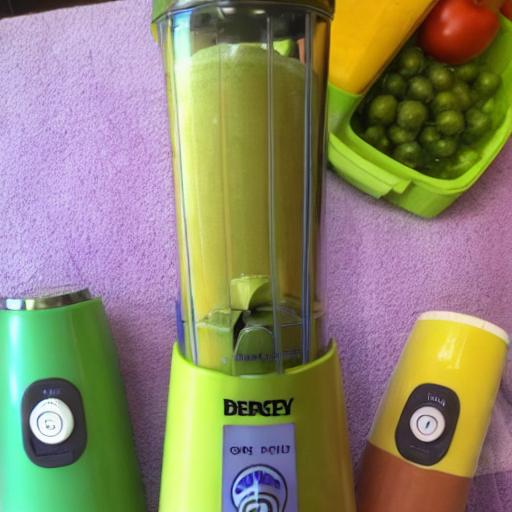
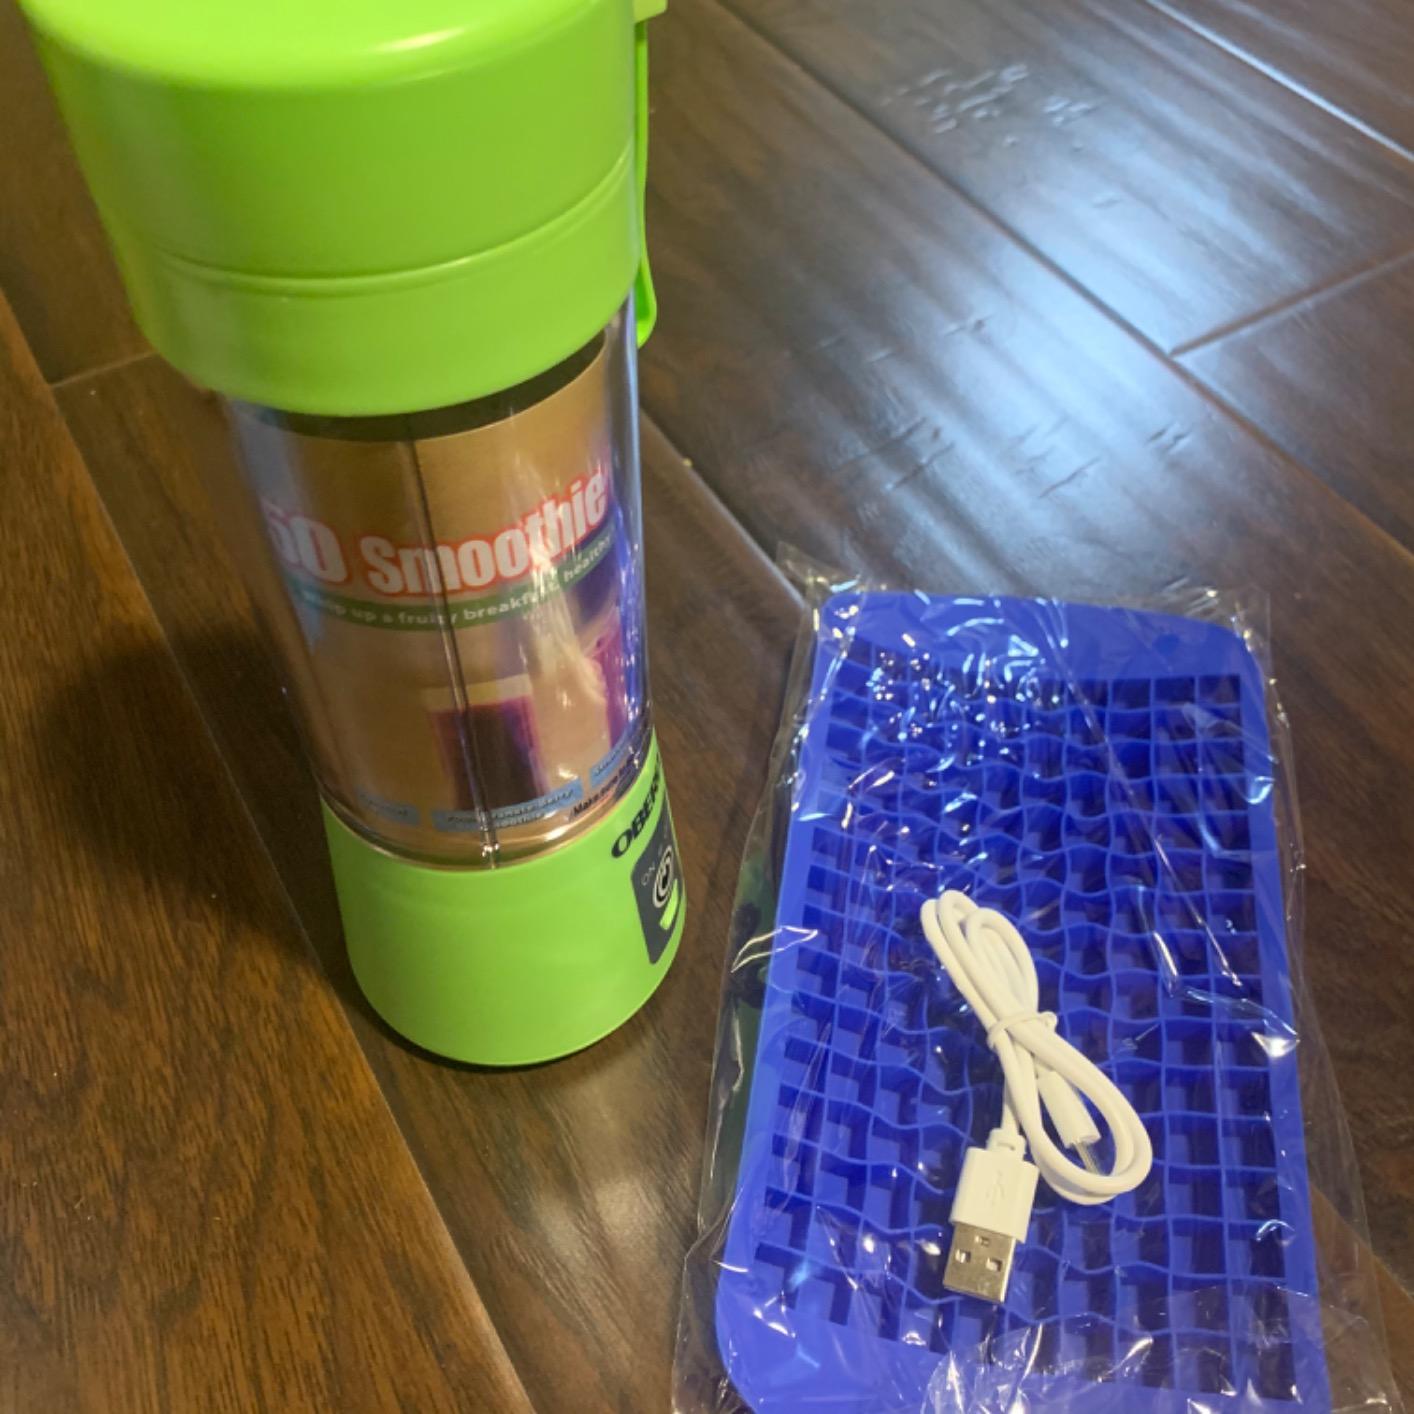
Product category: items_blender
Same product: no